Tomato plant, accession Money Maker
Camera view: tilt-top (135 deg); turntable rotation: 240 degrees
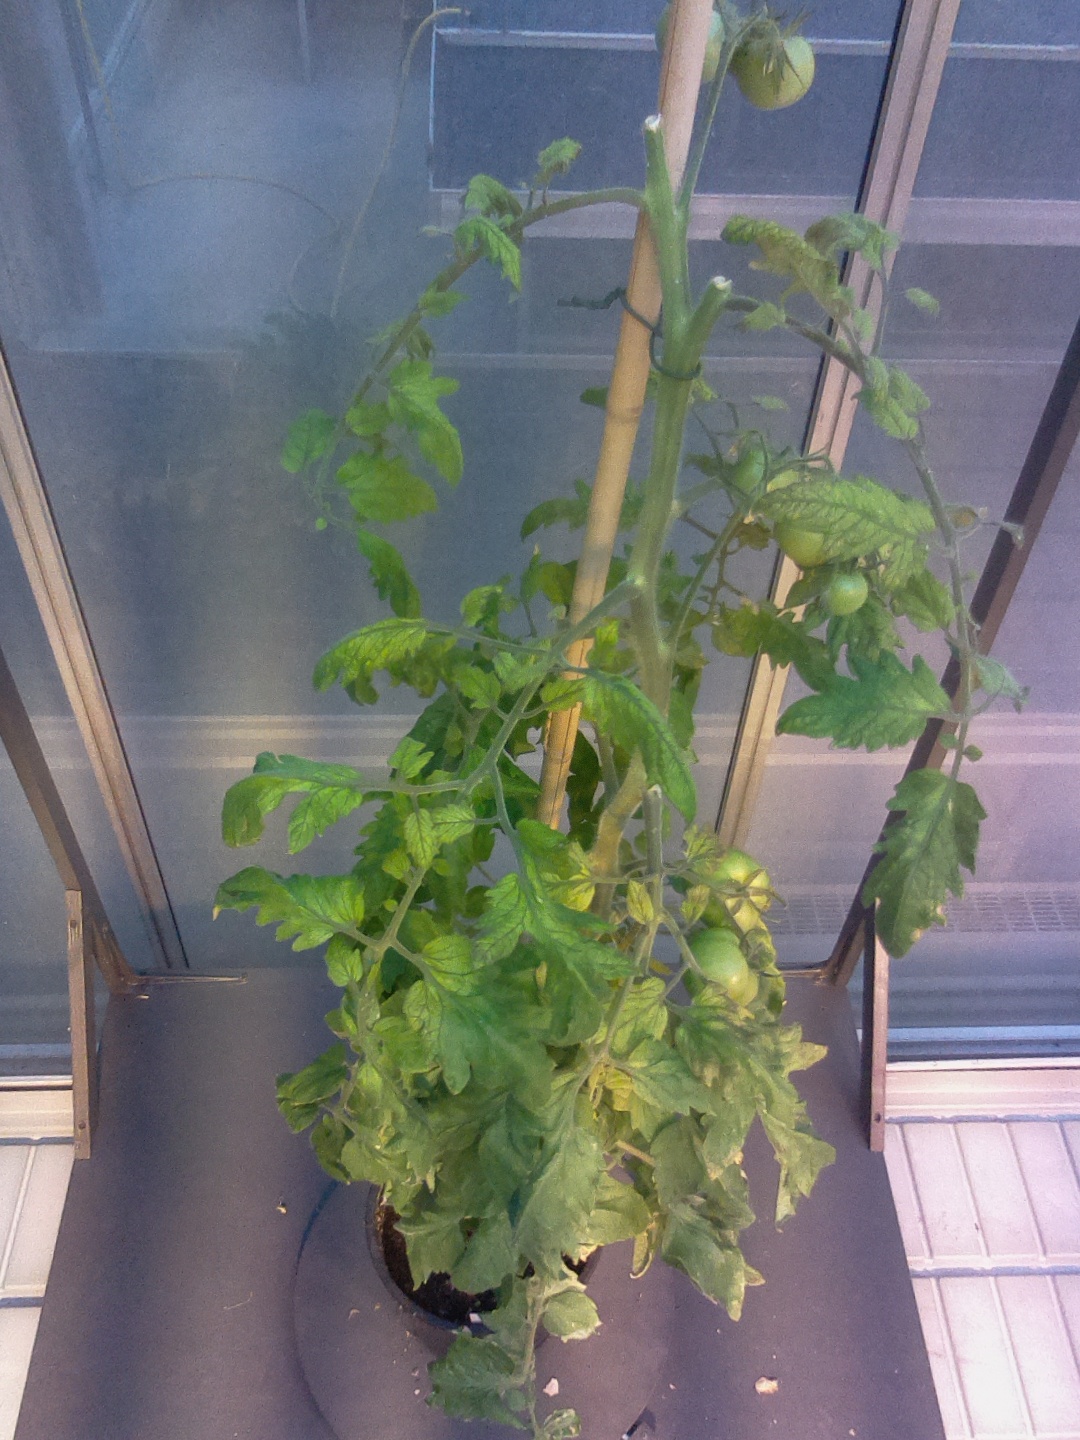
BBCH growth stage 79: 90% -100% of final fruit size